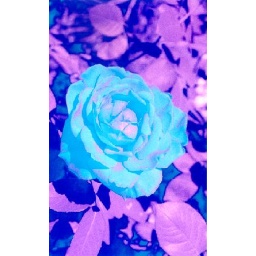
flower developed using clour film in black & white chemicals